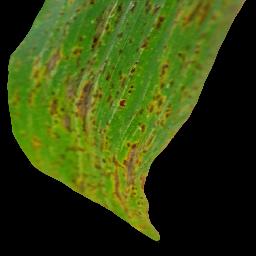
Label: Corn_(Maize)___Common_Rust